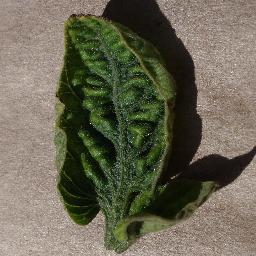
Label: Tomato___Tomato_Yellow_Leaf_Curl_Virus